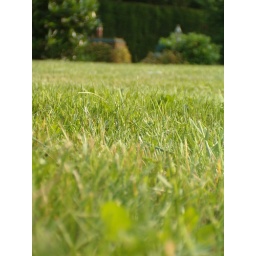
Fresh cut grass front focus with castle in the back